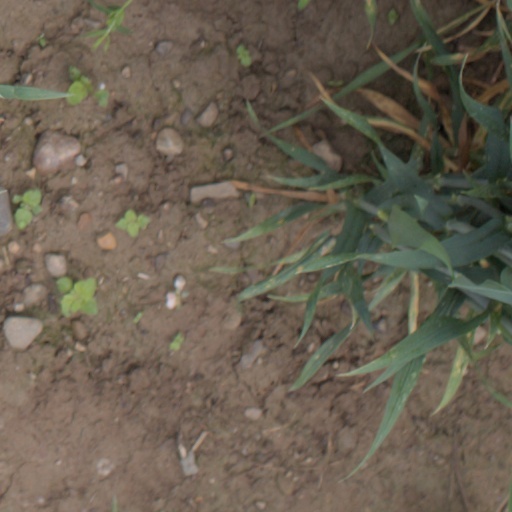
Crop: wheat